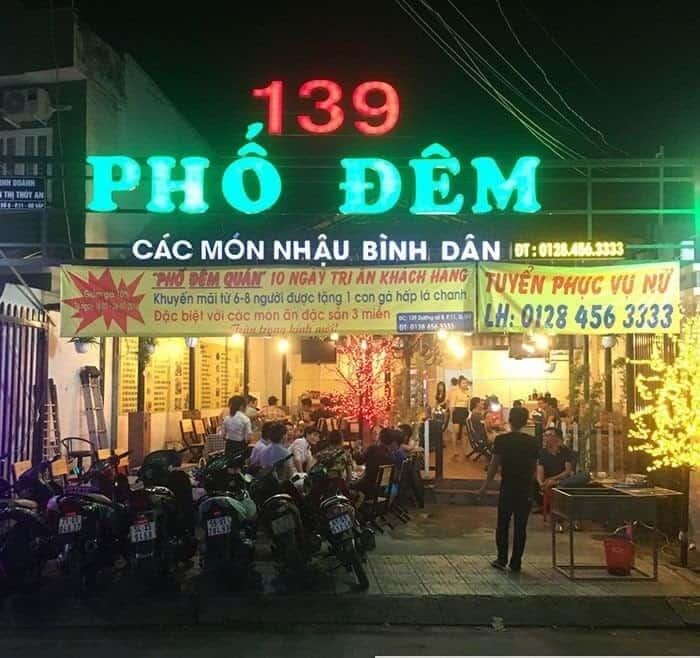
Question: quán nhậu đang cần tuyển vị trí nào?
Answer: quán đang cần tuyển phục vụ nữ